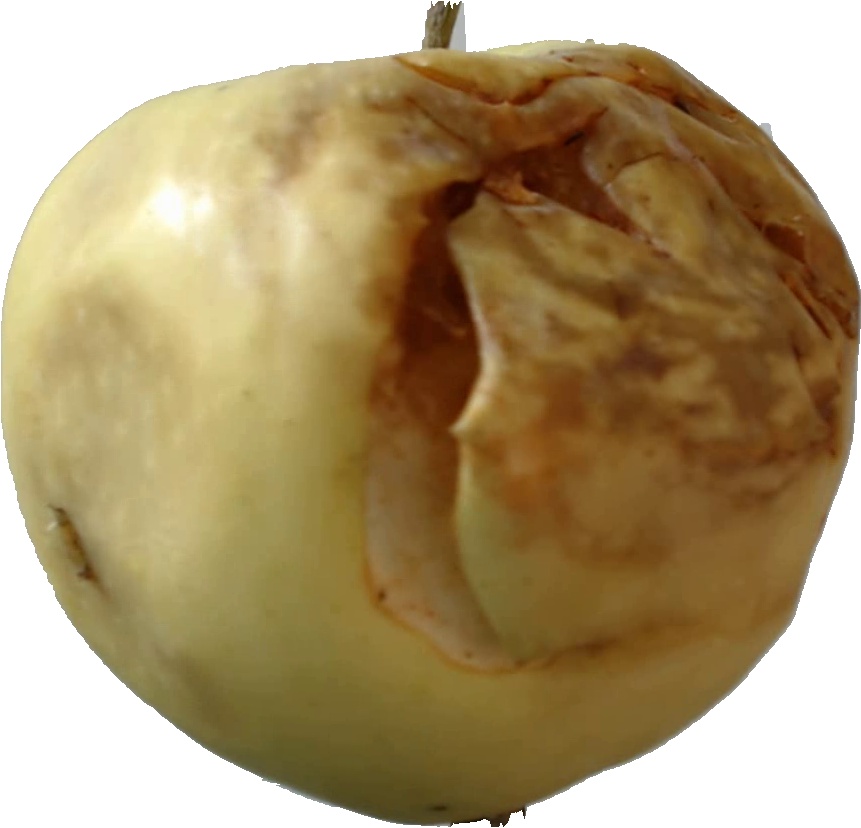
Label: apple_hit_1